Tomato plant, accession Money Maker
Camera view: bottom (45 deg); turntable rotation: 150 degrees
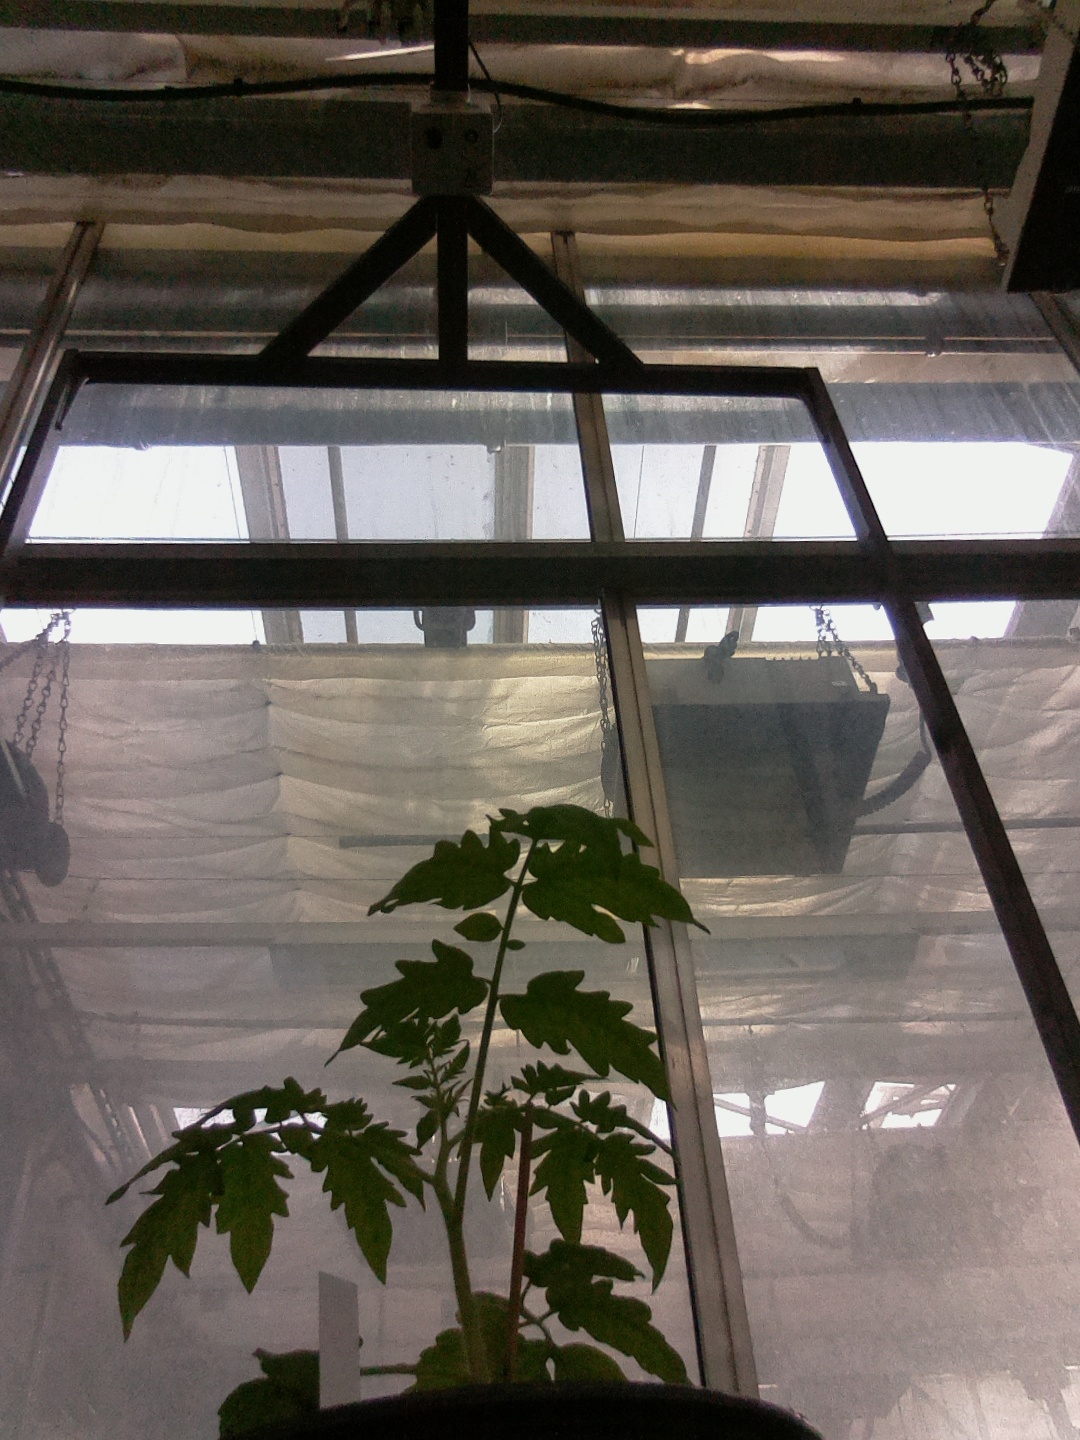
BBCH growth stage 13: 6 of true leaves visible